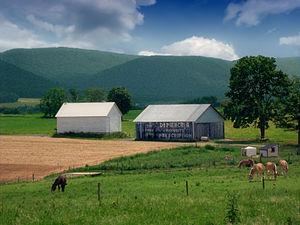
Porter Township est un township, situé au sud-ouest du comté de Clinton, aux États-Unis. En 2010, il comptait une population de 1 460 habitants.